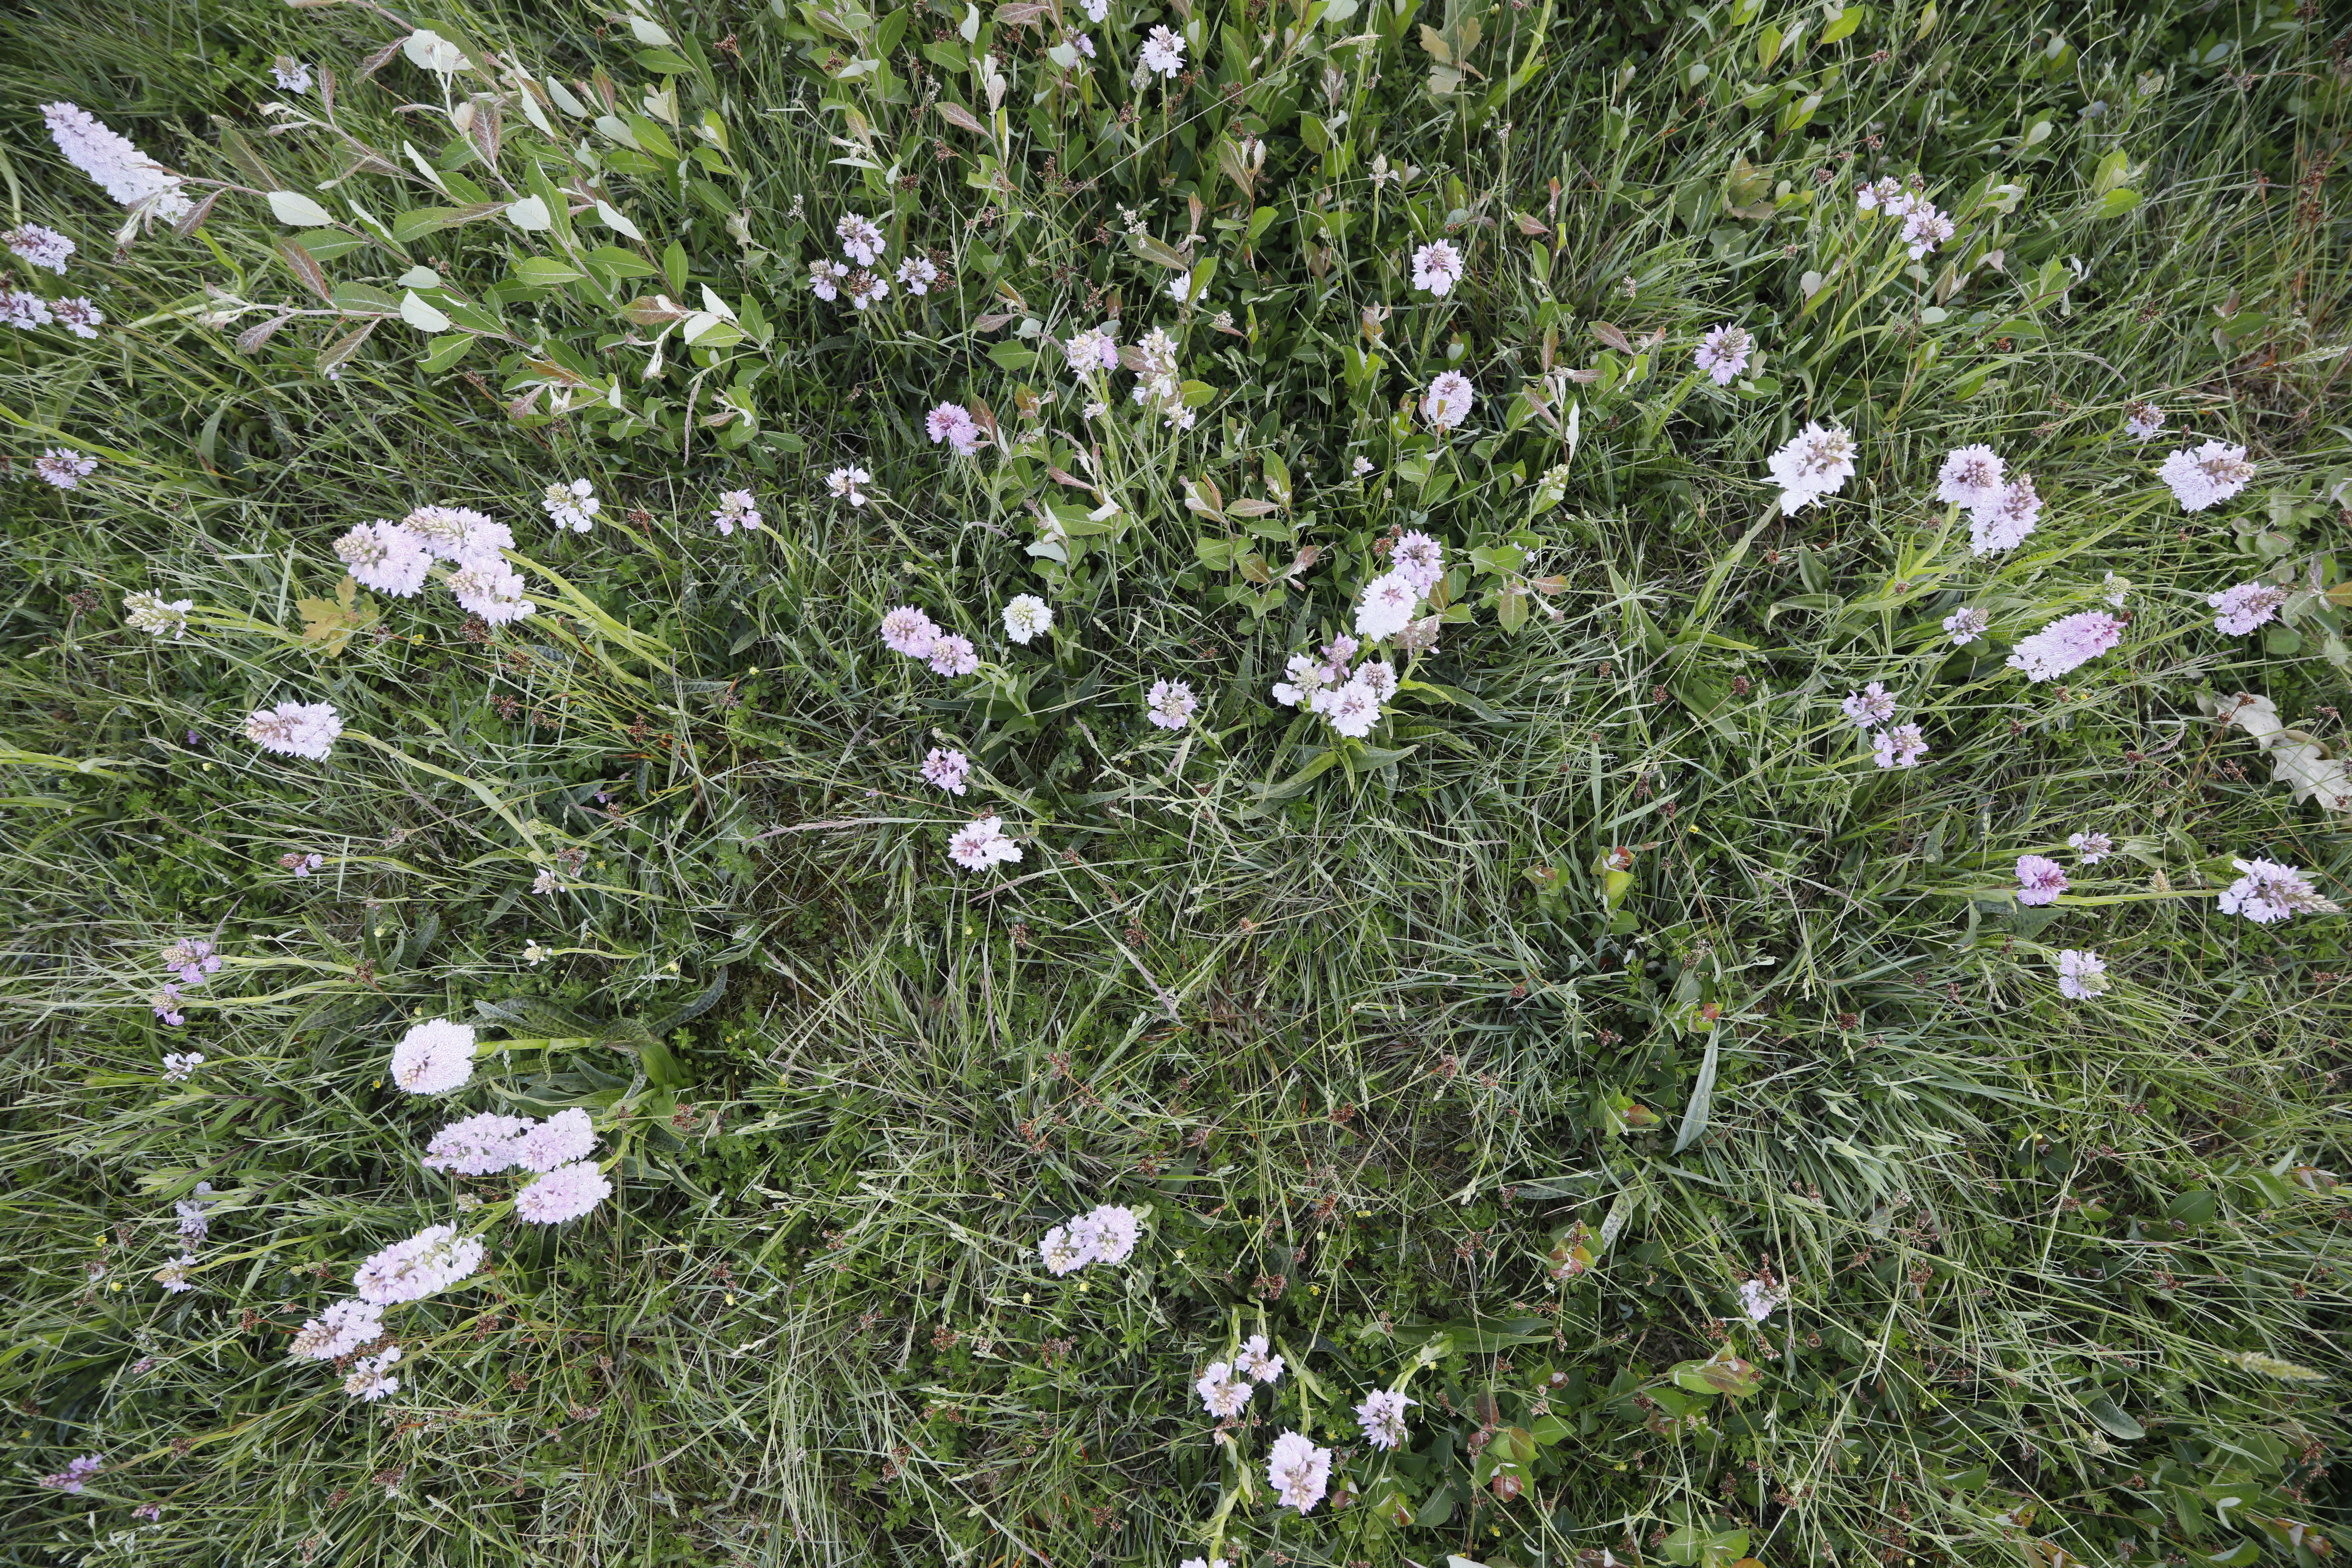
Plant species: Dactylorhiza maculata